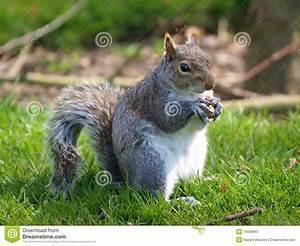
squirrel